HMS Canceaux (1764)

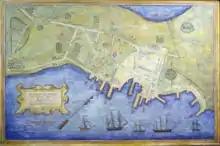
The ships drawn on this map showing the burned area are intended to represent, from left to right, "Spitfire", "Cat", "Halifax", "Canceaux" and "Symmetry".

In order to suppress the insurrections and reinforce the clout of the British Vice Admiral Samuel Graves was ordered "to exert yourself to the utmost towards crushing the daring rebellion that (has) now extended itself almost over the whole continent of America". Admiral Graves placed Lieutenant Mowat in charge of the plans for the retribution razing of seaports Marblehead, Salem, Gloucester, Ipswich, Newburyport, Portsmouth, Saco, Falmouth, and particularly Machias. He was placed at the command of a flotilla containing five ships including "Canceaux". The exact armaments are still contested but it is believed that "Canceaux" was accompanied by the "Cat", HMS "Halifax", HMS "Symmetry" and HMS "Spitfire". These ships were a 20-gun ship, a 12-gun schooner, a supply ship and a bomb sloop respectively. The supply ship served as a magazine for the bomb sloop during this engagement. As a safety measure to prevent loss of a ship through accidental ignition of unfired incendiary carcasses, carcasses were transferred by lighter from the non-firing supply ship to the bomb sloop as needed. The exact armaments onboard "Canceaux" are unknown but it is believed that she carried six ships guns of an unknown poundage.